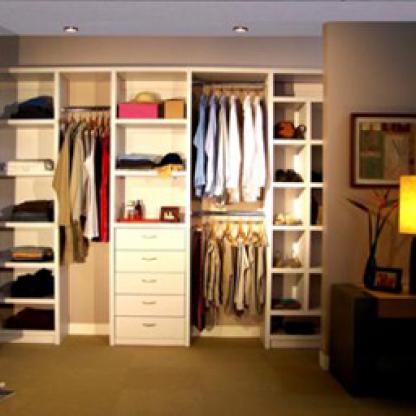
Scene: Indoor